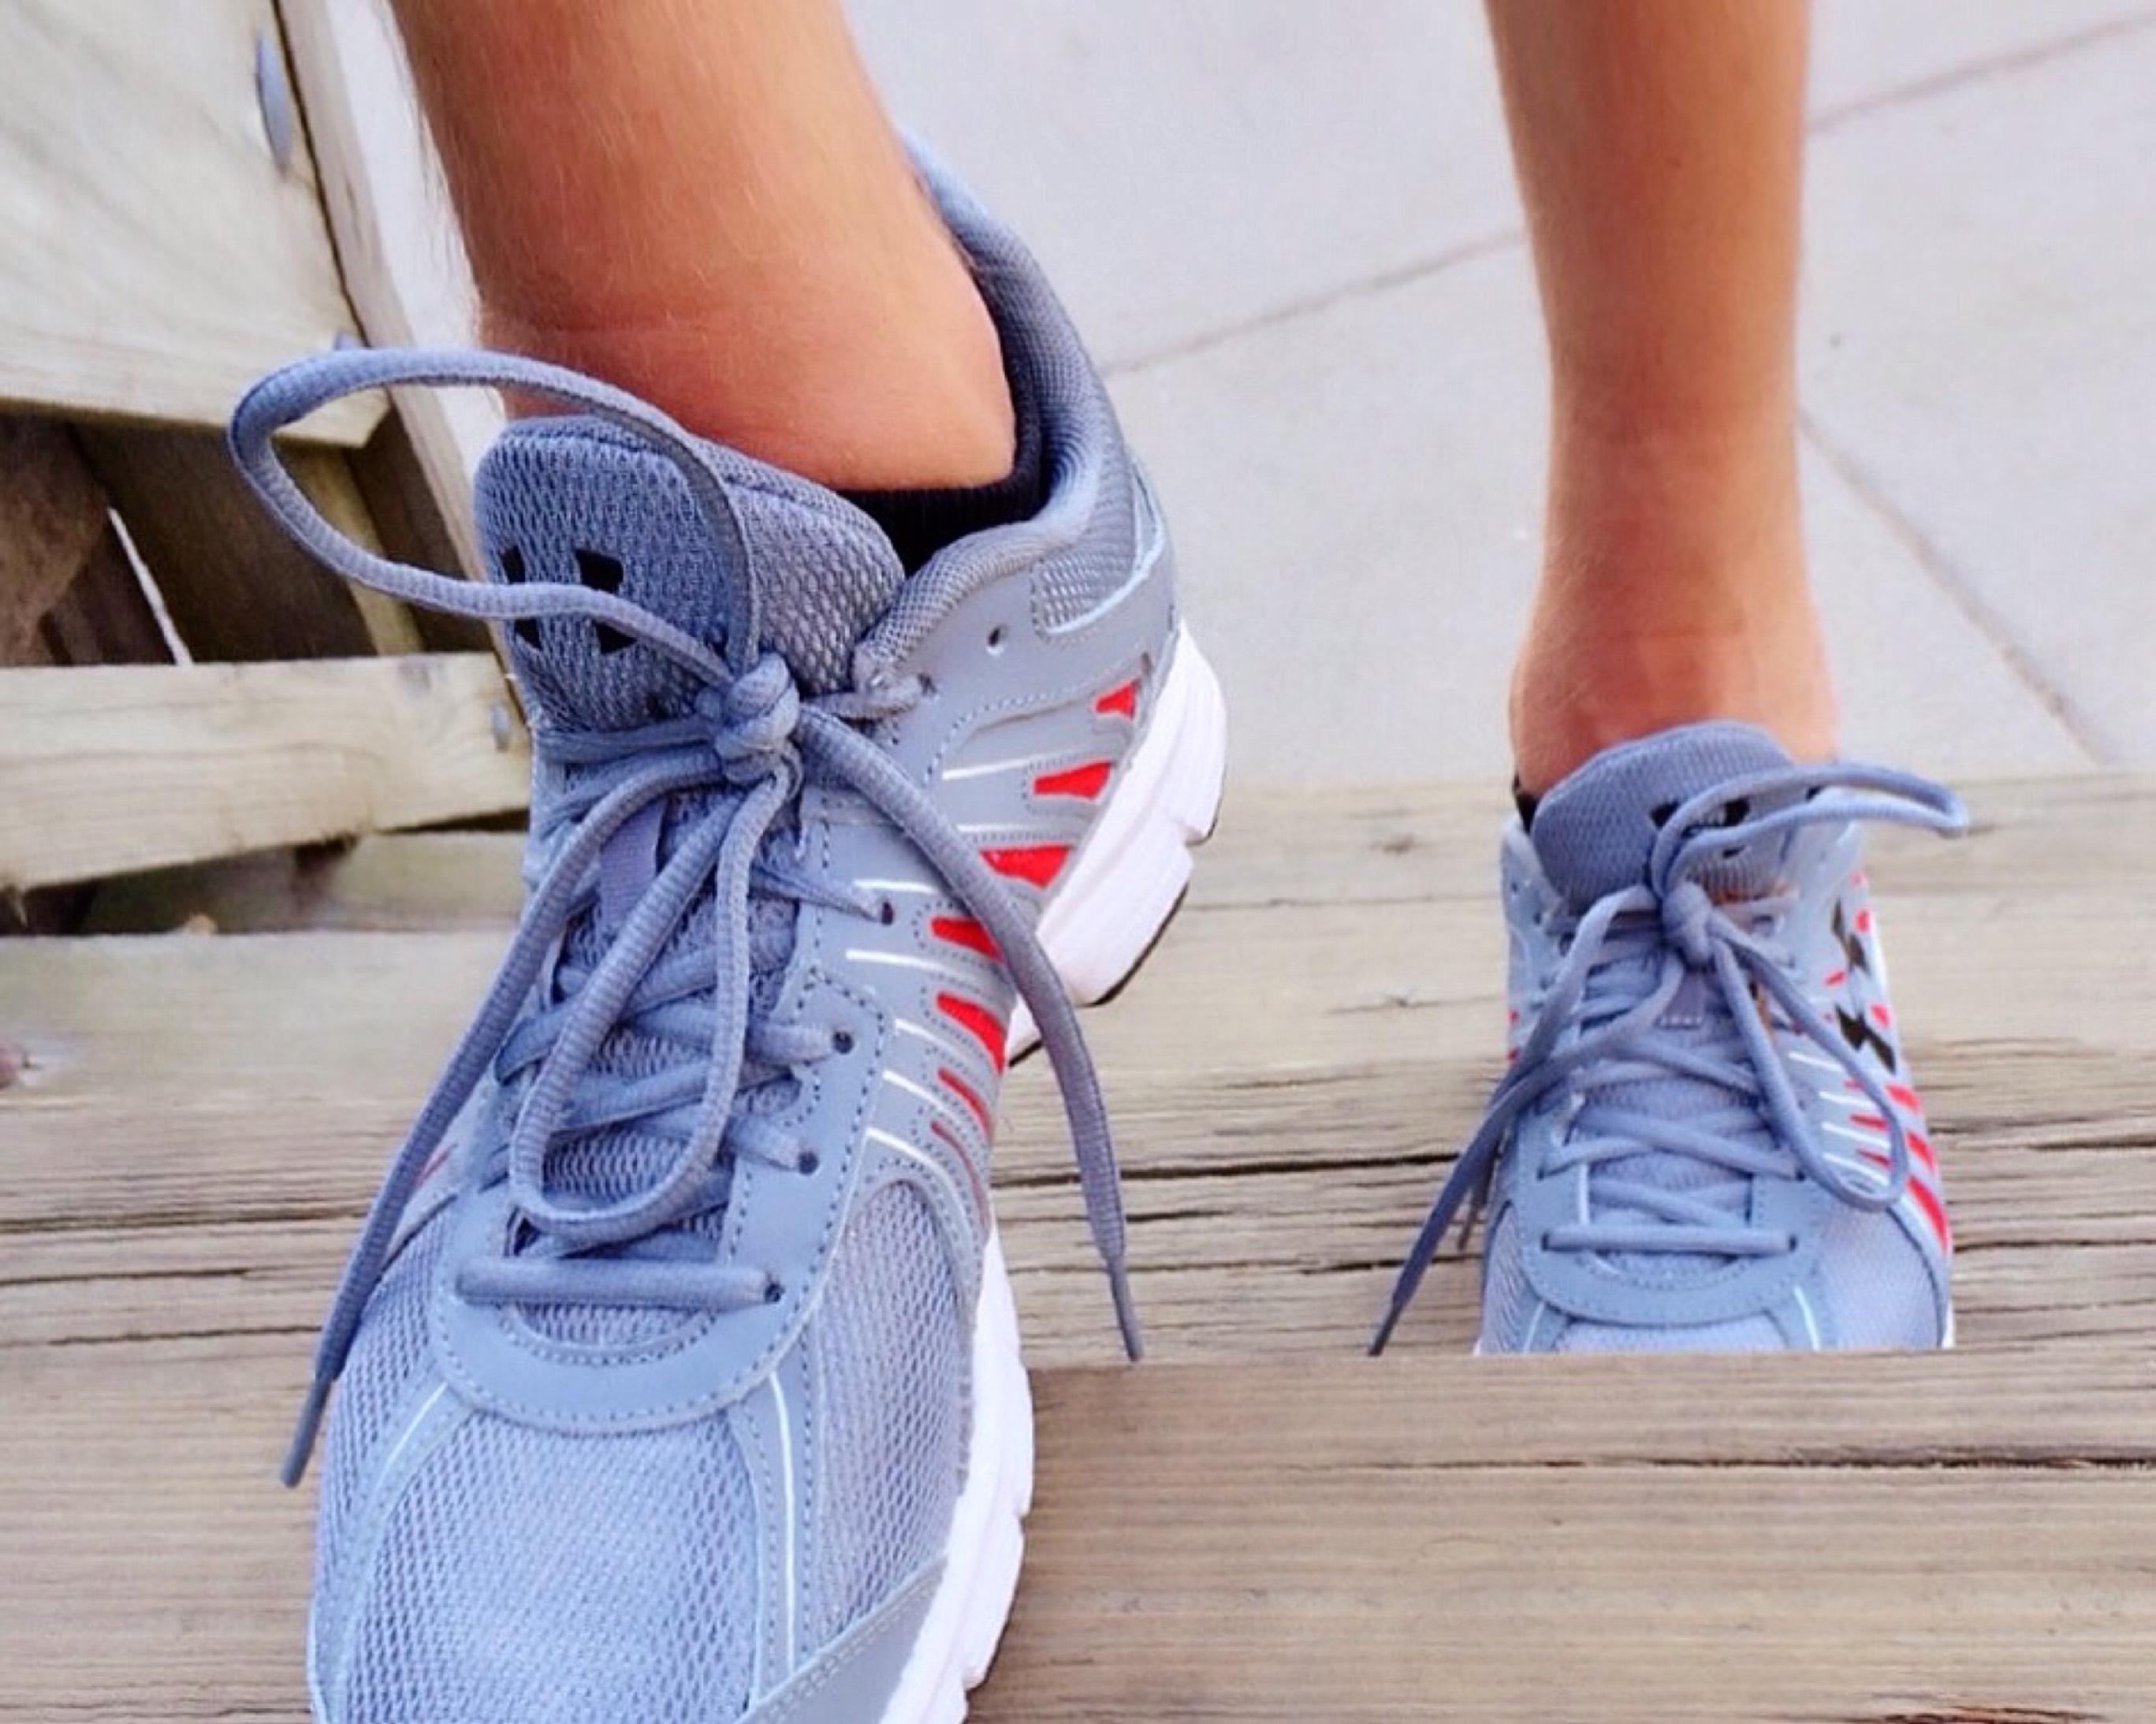
shoe, sport, running, run, leg, spring, athletic, blue, runner, exercise, lifestyle, healthy, fitness, sneakers, footwear, high heeled footwear, outdoor shoe